2002 Men's Hockey World Cup

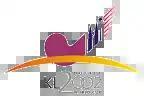
Official logo

The 2002 Men's Hockey World Cup was the 10th edition of the Hockey World Cup, a men's field hockey tournament. It was held from 24 February to 9 March 2002 in Kuala Lumpur, Malaysia.